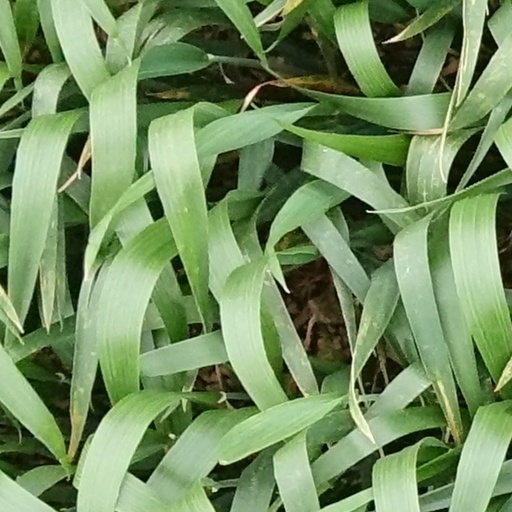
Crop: wheat